Small nucleolar RNA SNORD77

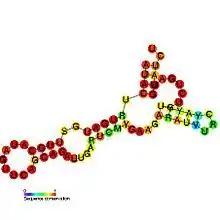
Predicted secondary structure and sequence conservation of SNORD77

In molecular biology, SNORD77 (also known as U77) belongs to the C/D family of snoRNAs. It is predicted to guide 2'O-ribose methylation of large 28S rRNA subunit at position A1521.